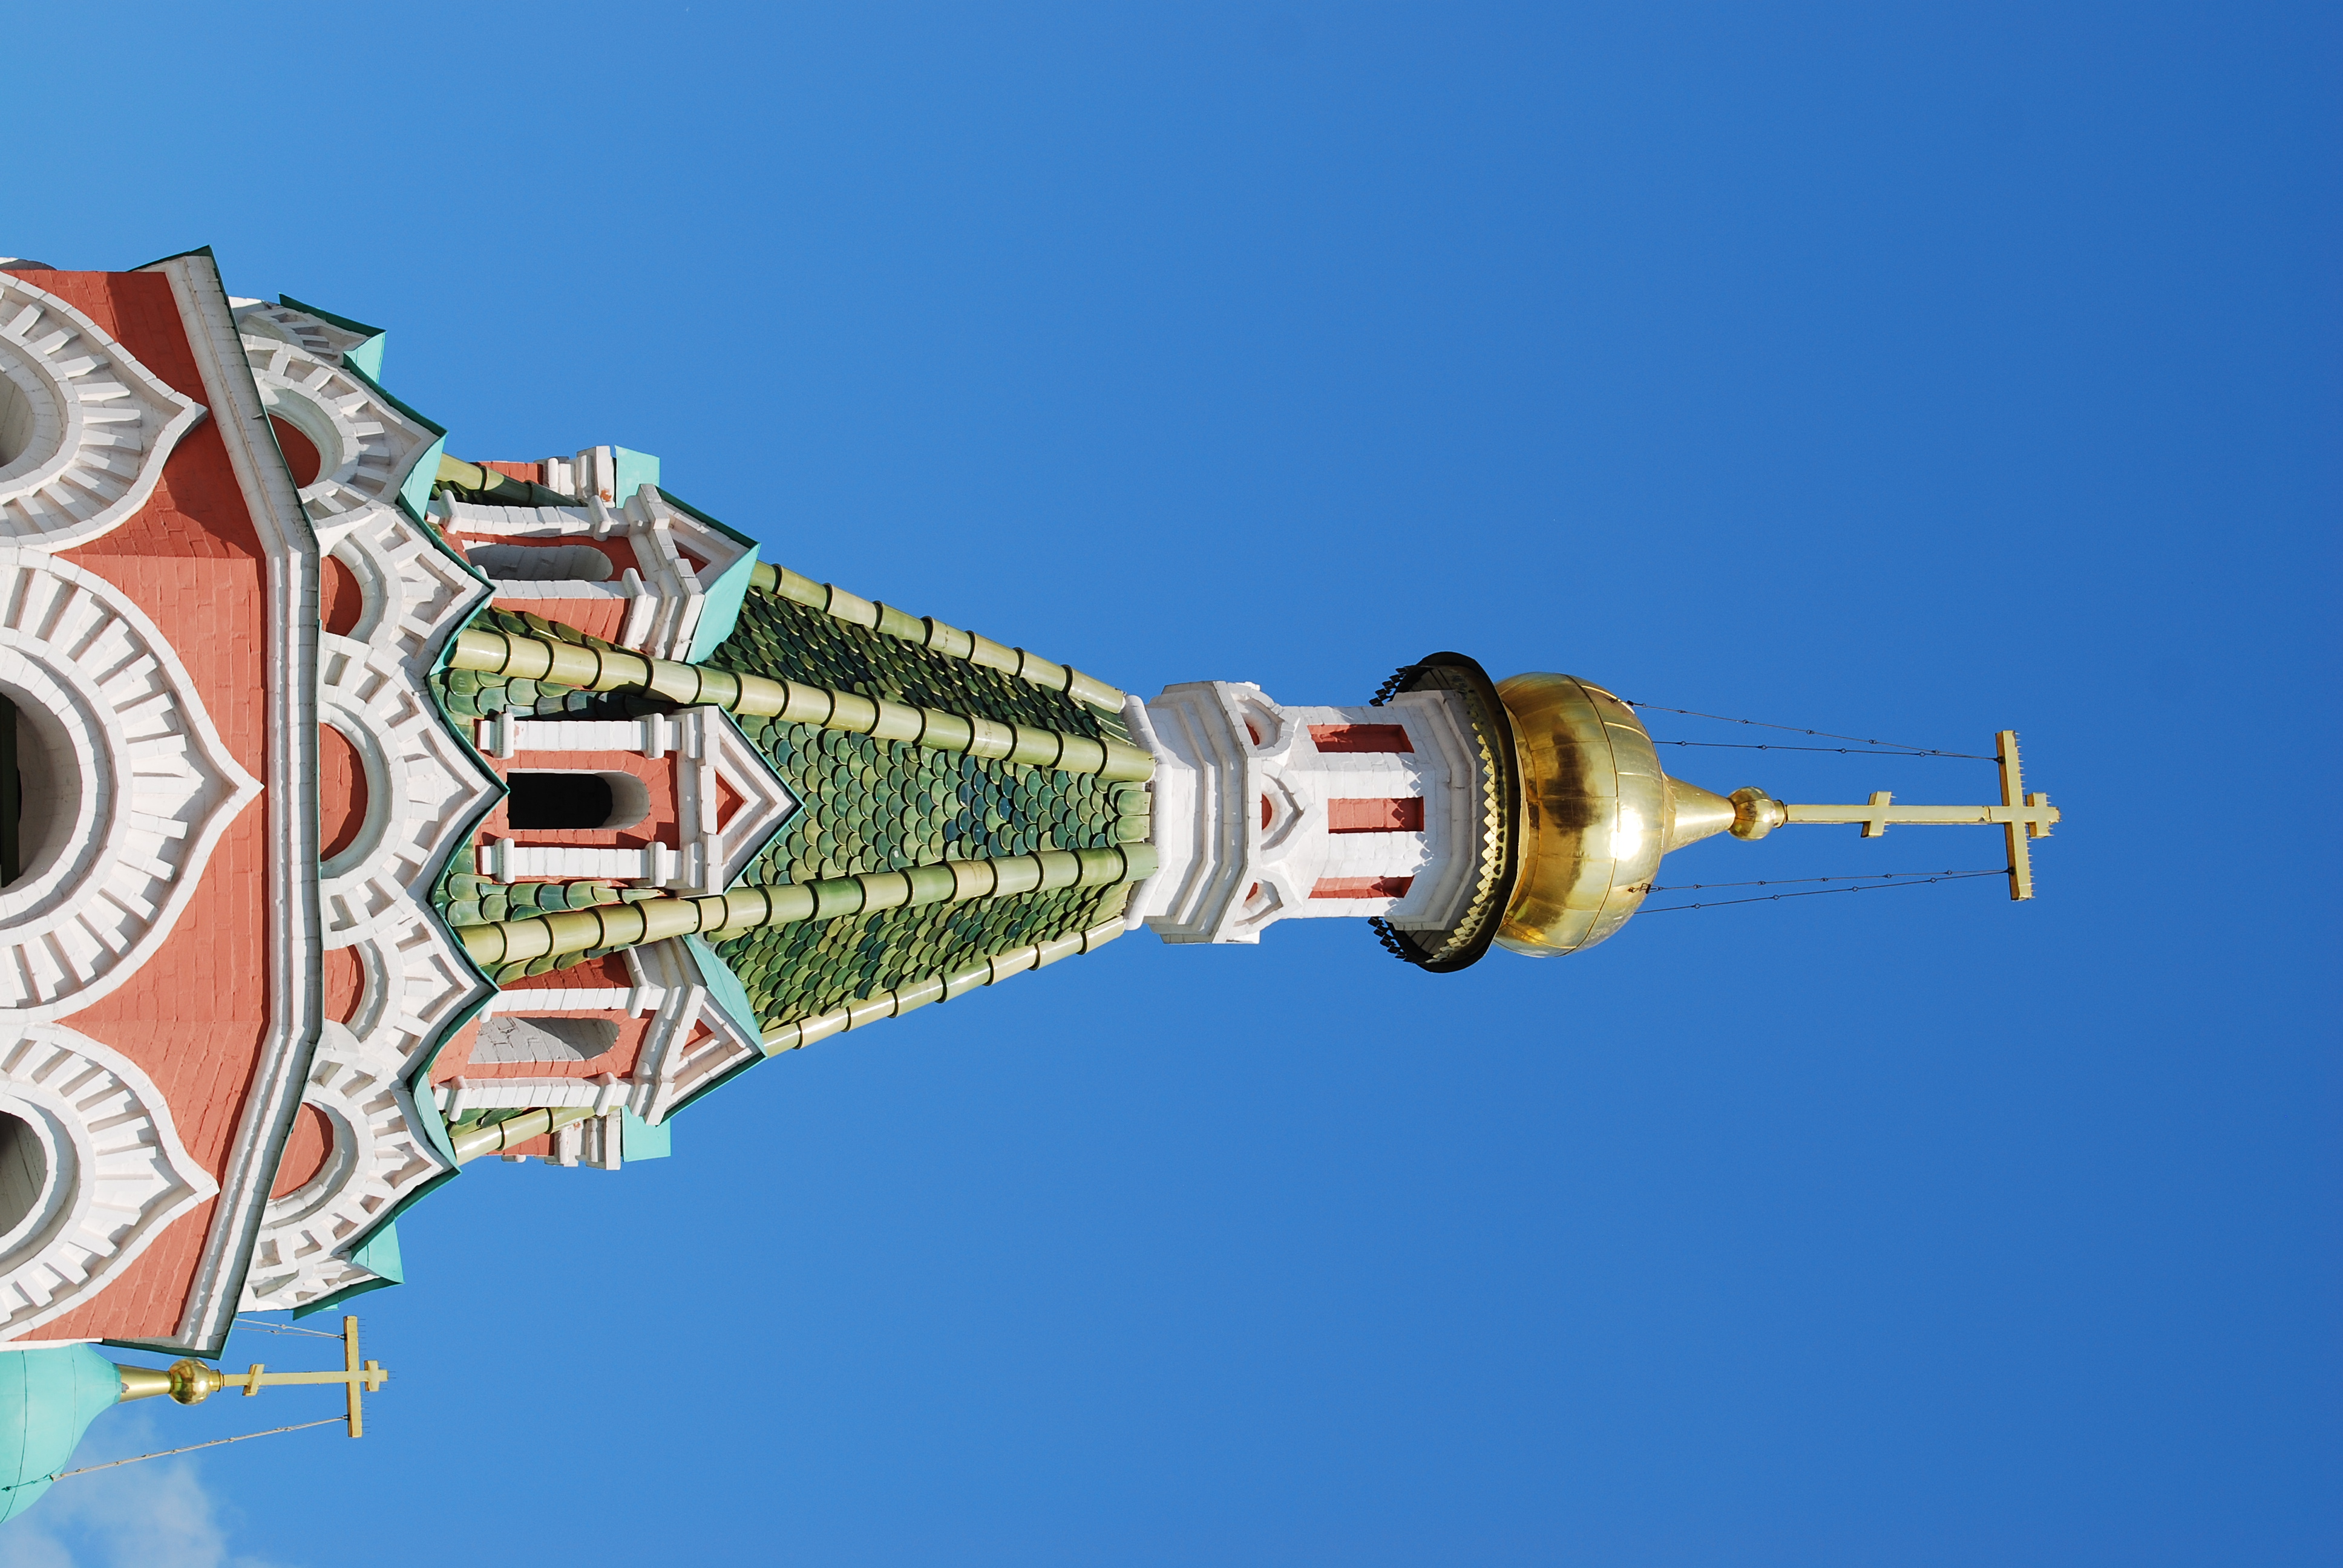
building, city, cityscape, tower, landmark, church, cathedral, nikon, place of worship, clock tower, bell tower, spire, steeple, moscow, orthodox, dome, russia, d80, spiritofphotography, cityscapes, moskau, nikond80, moscou, soe